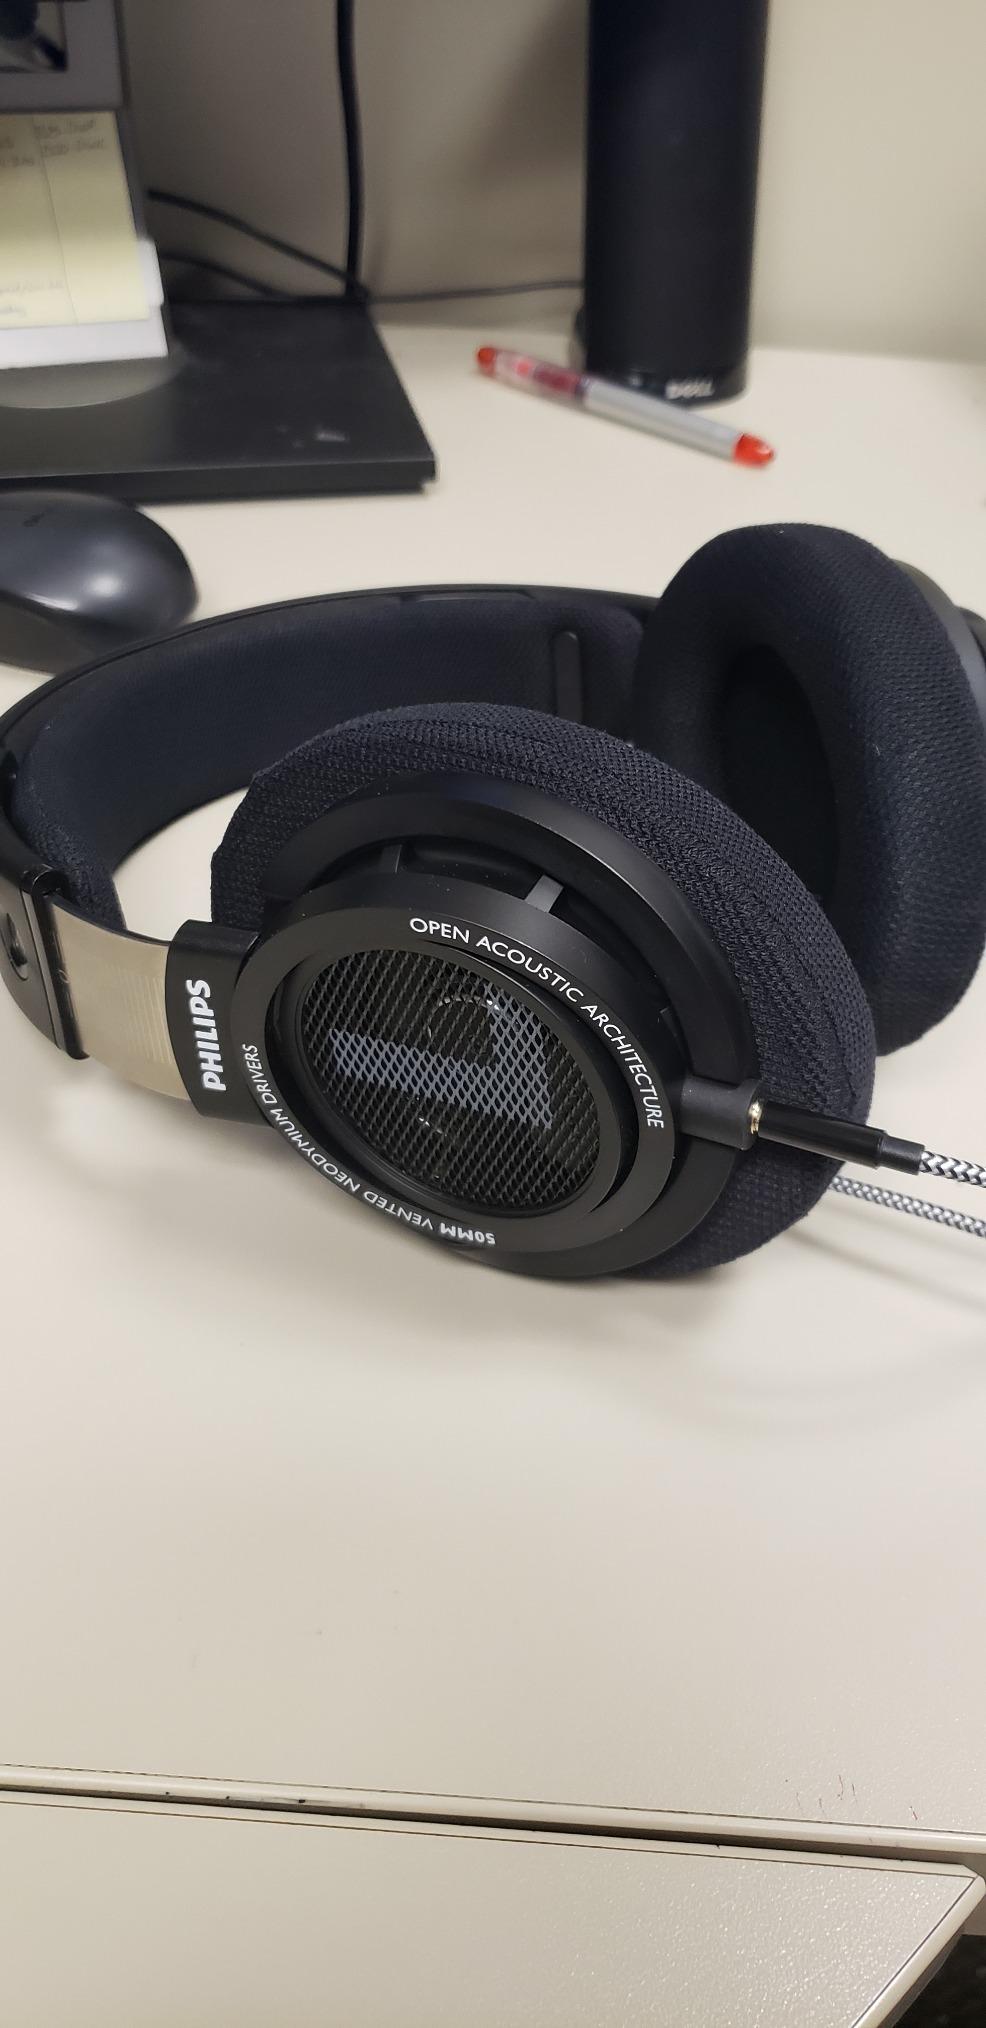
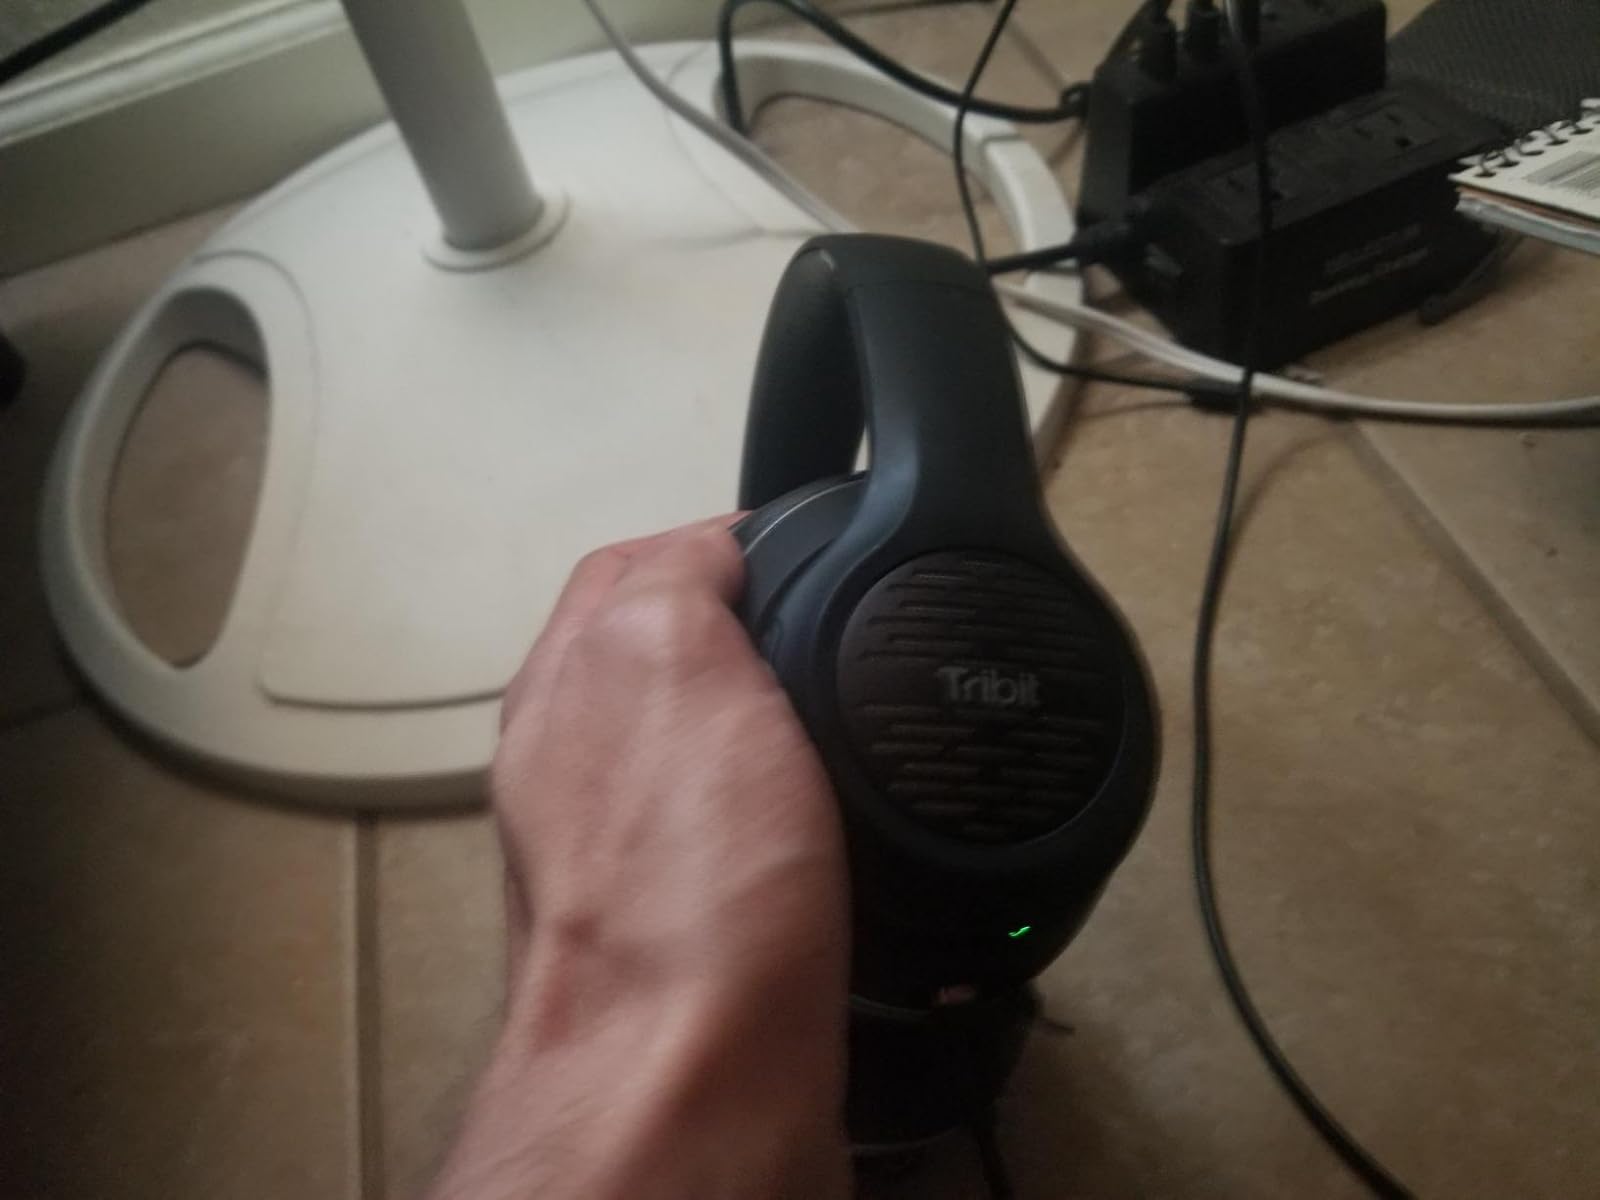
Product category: headphones
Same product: no